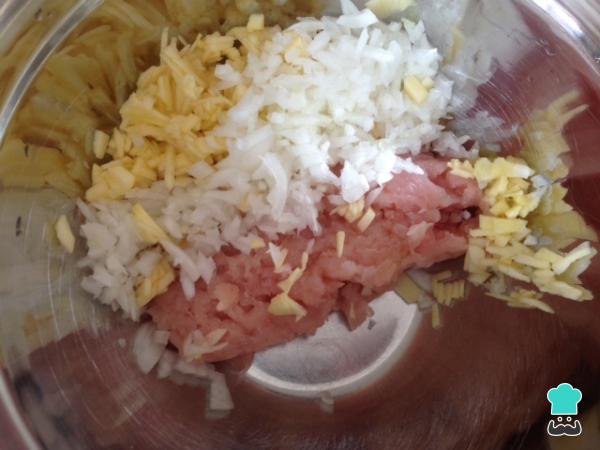
Mezclamos los tres ingredientes en un bol y salpimentamos al gusto. En este momento también se puede añadir alguna hierba aromática.